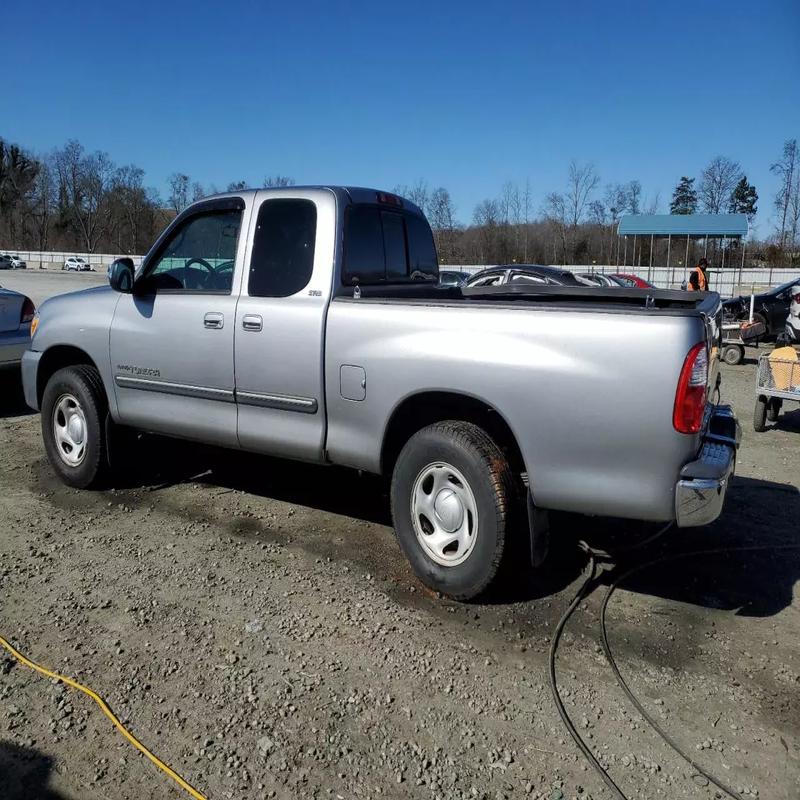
Aucun dommage détecté.
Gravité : aucun